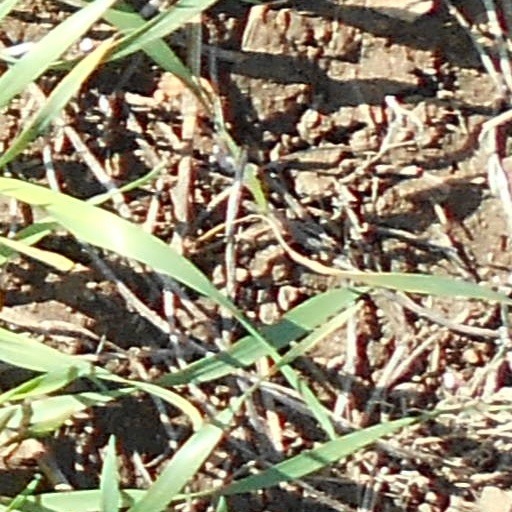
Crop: wheat